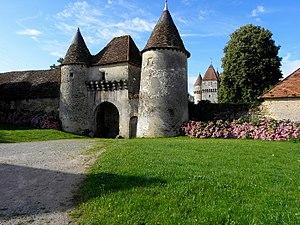
Château de Chazelet (36).
Le château de Chazelet se situe sur la commune de Chazelet dans l'Indre. C'est un château fort entouré de douves en eau, flanqué de cinq tours rondes et d'une tour carrée avec meurtrières et mâchicoulis.